Rings in early Germanic cultures

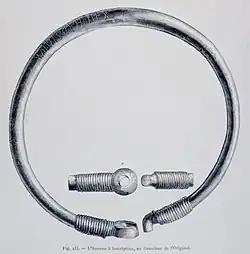
The ring of Pietroassa (drawing by Henri Trenk, 1875).

Arm, finger and neck rings dating to the Early Medieval Period have been found in hoards throughout Northern Europe, such as the Spillings Hoard in Gotland and the Silverdale Hoard in Lancashire. Artistic styles varied with region and time, with new styles arising through formation of mixed cultural groups, such as the development of Hiberno-Scandinavian forms through the Scandinavian settlement of Ireland.